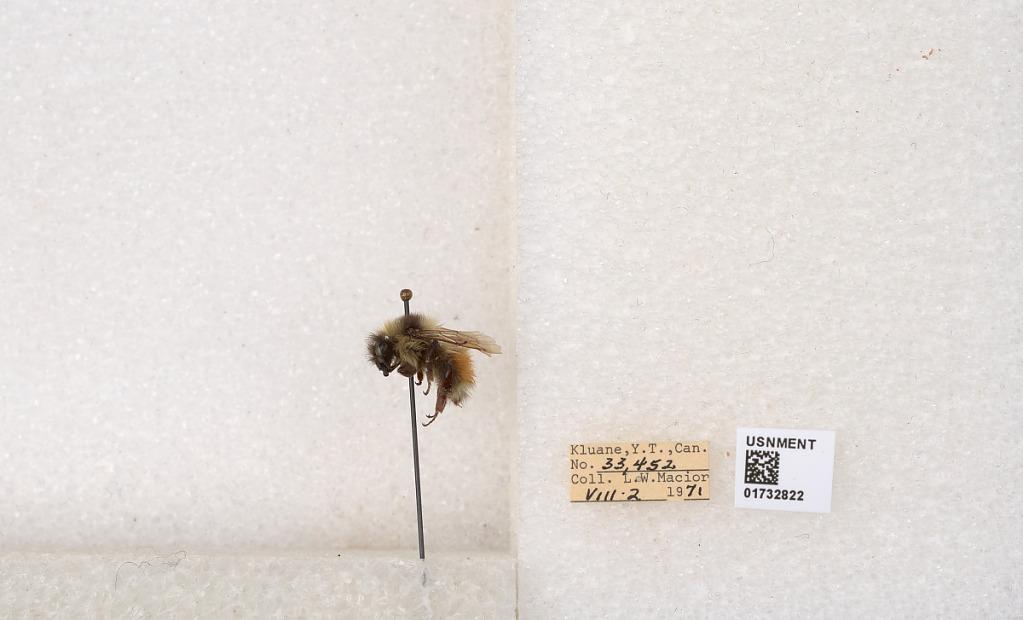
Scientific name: Bombus (Pyrobombus) sylvicola Kirby
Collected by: L. Macior
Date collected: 1971-8-2
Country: Canada
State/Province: Yukon Teritory
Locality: Kluane National Park and Reserve
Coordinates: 60.7493, -139.504